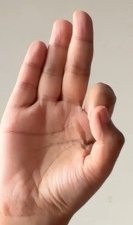
ASL sign: F